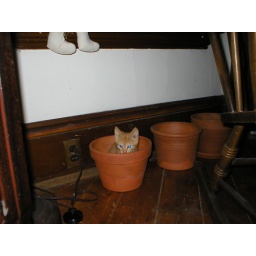
in the flower pot